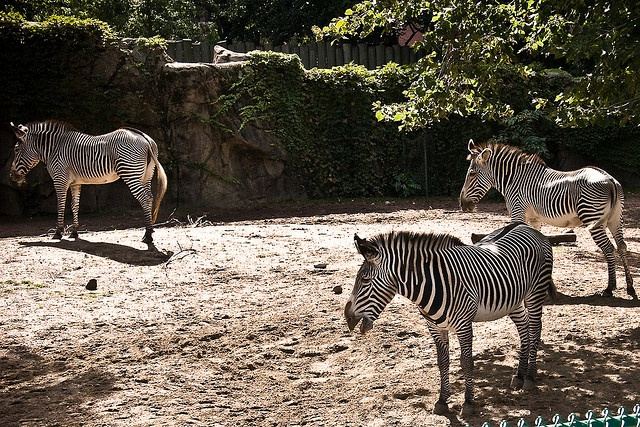
Three zebras in the sun in their enclosure.
a group of zebras at the zoo during the day
Two zebra stand under a tree as another walks away.
a herd of zebras walk in a caged area
three zebras outside with sand and trees in a fenced area